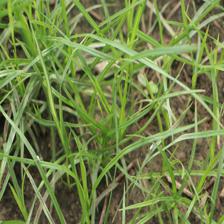
Label: Grass